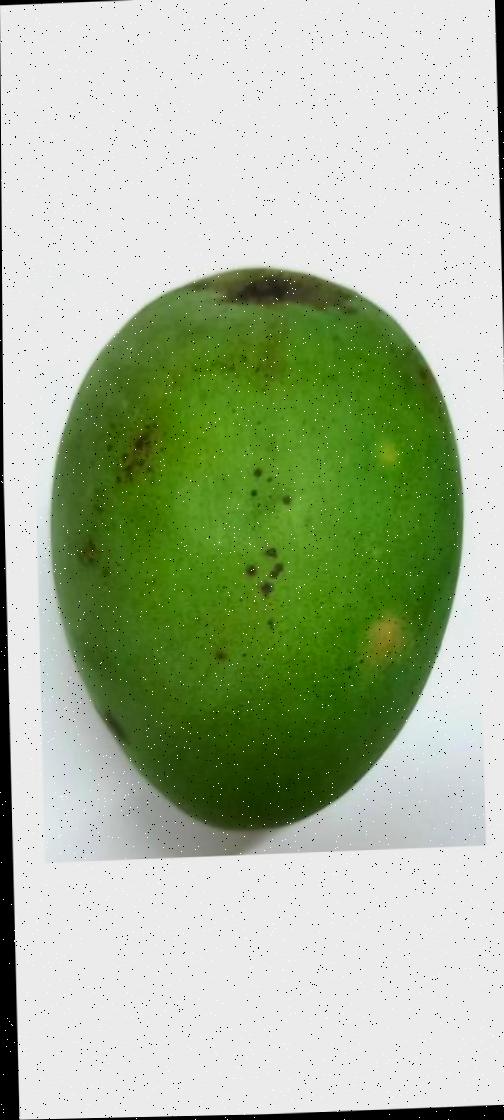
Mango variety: Harivanga